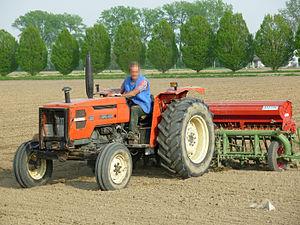
La SAME, acronyme de Società Accomandita Motori Endotermici, a été fondée en 1942 par les frères Francesco et Eugenio Cassani à Treviglio dans la province de Bergame à l'est de Milan. Elle fait aujourd'hui partie du groupe multinational italien SAME Deutz-Fahr, auquel appartiennent également les marques Deutz-Fahr, Lamborghini Trattori, Hürlimann, Grégoire et Lamborghini Green Pro.